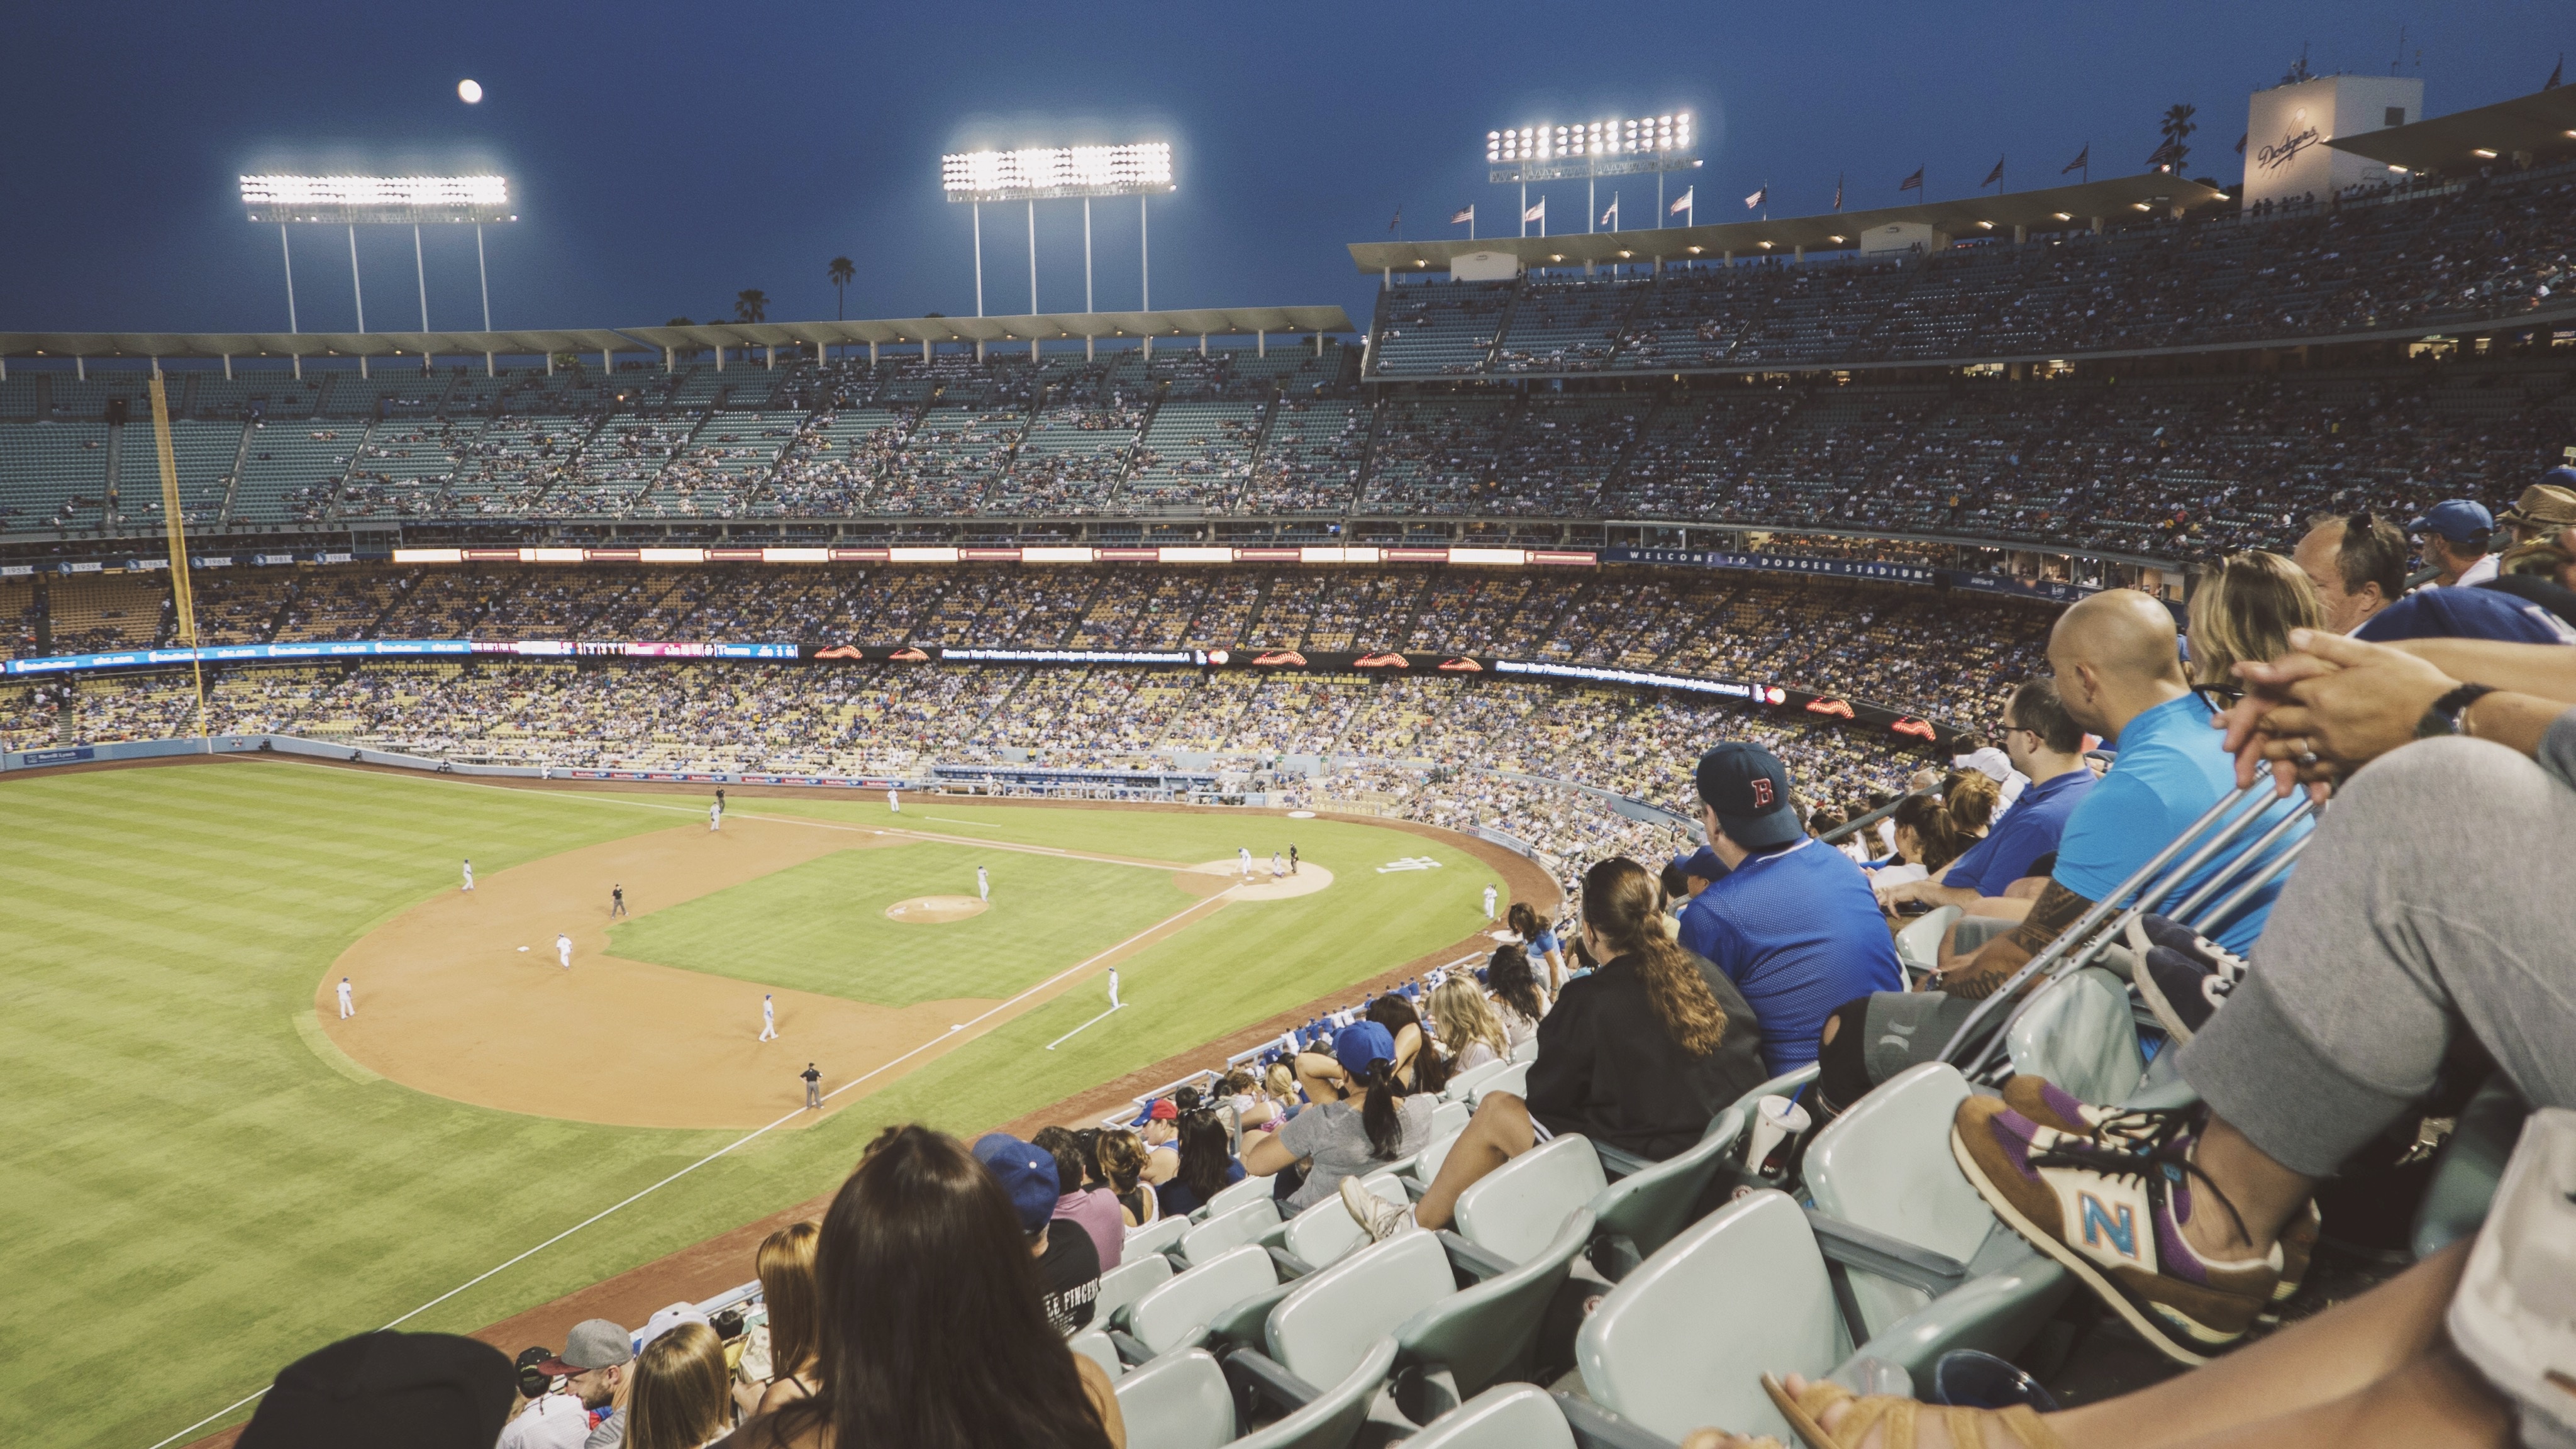
structure, stadium, baseball field, arena, baseball park, sport venue, soccer specific stadium